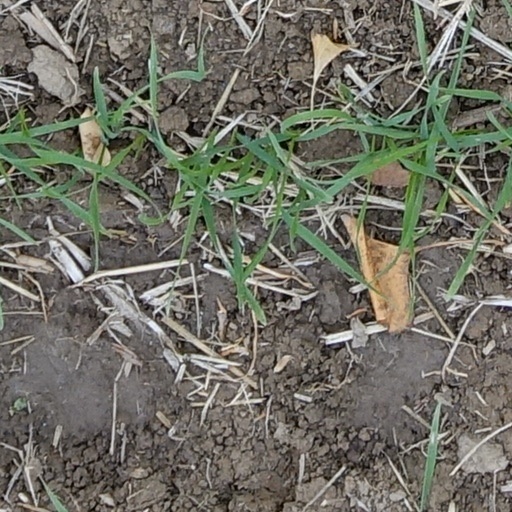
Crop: wheat